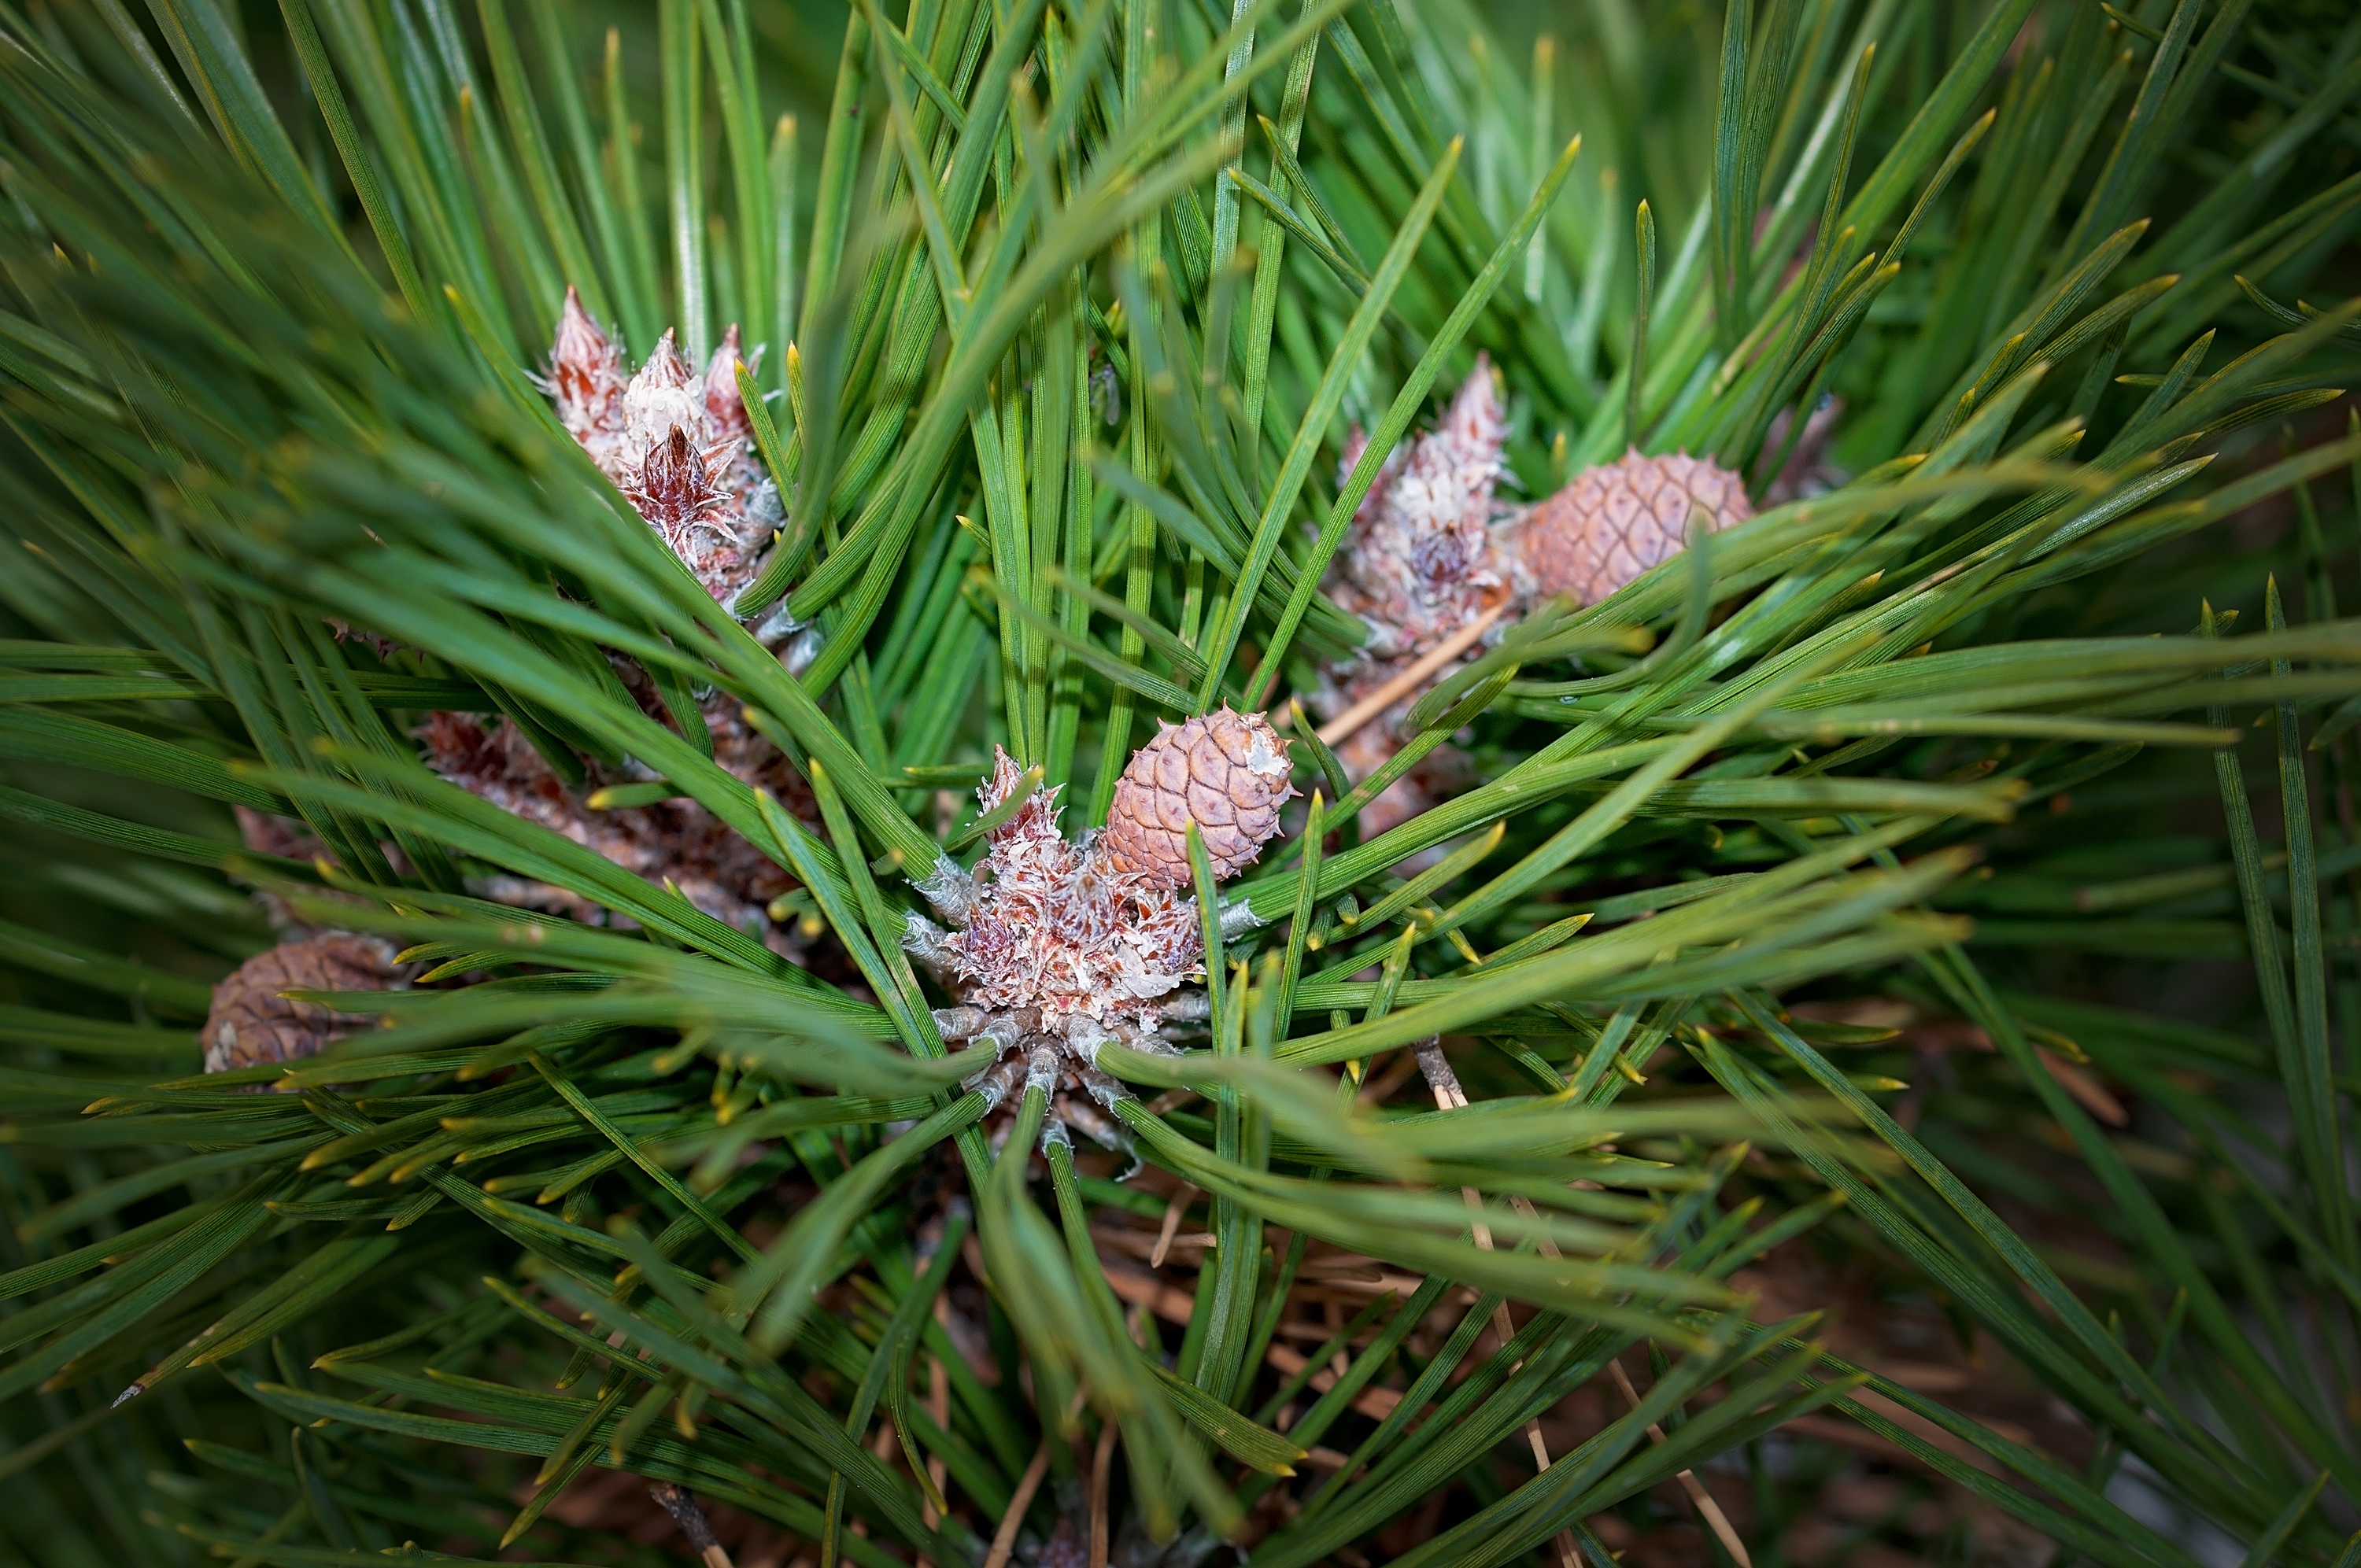
tree, nature, grass, branch, plant, leaf, flower, pine, green, produce, evergreen, botany, fir, close, flora, conifer, spruce, needles, chives, larch, macro photography, flowering plant, pine family, dwarf pine, grass family, woody plant, land plant